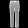
Label: Trouser